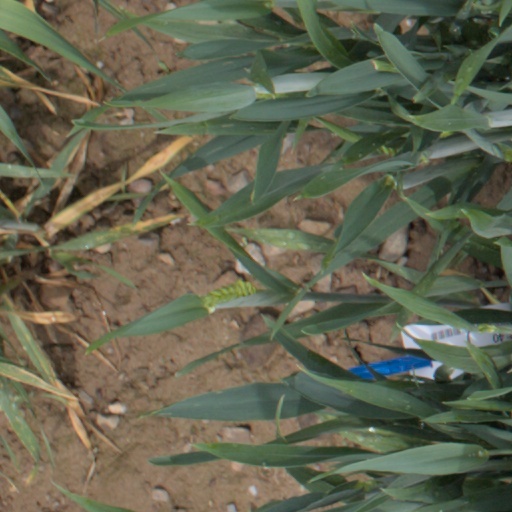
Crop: wheat